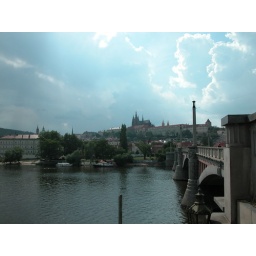
The sky was wonderful with the castle up on the hill in the distance - just like a story book.